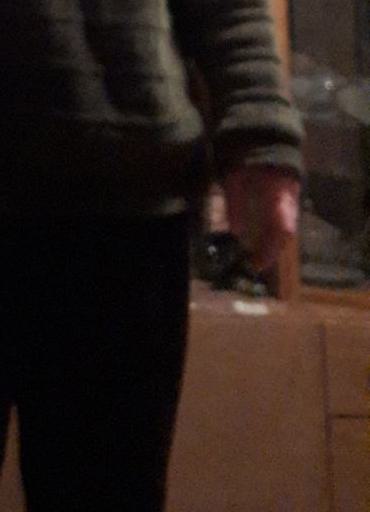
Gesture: no_gesture